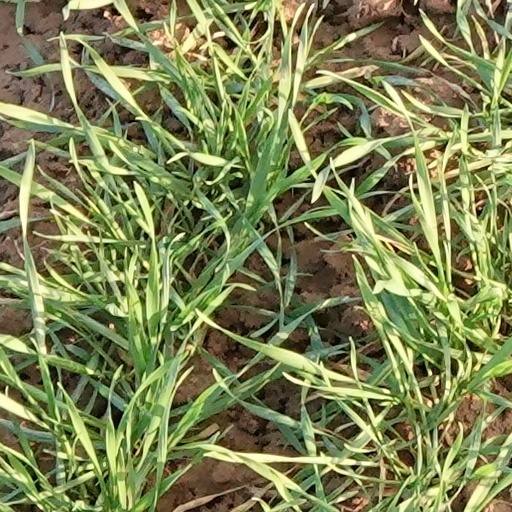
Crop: wheat